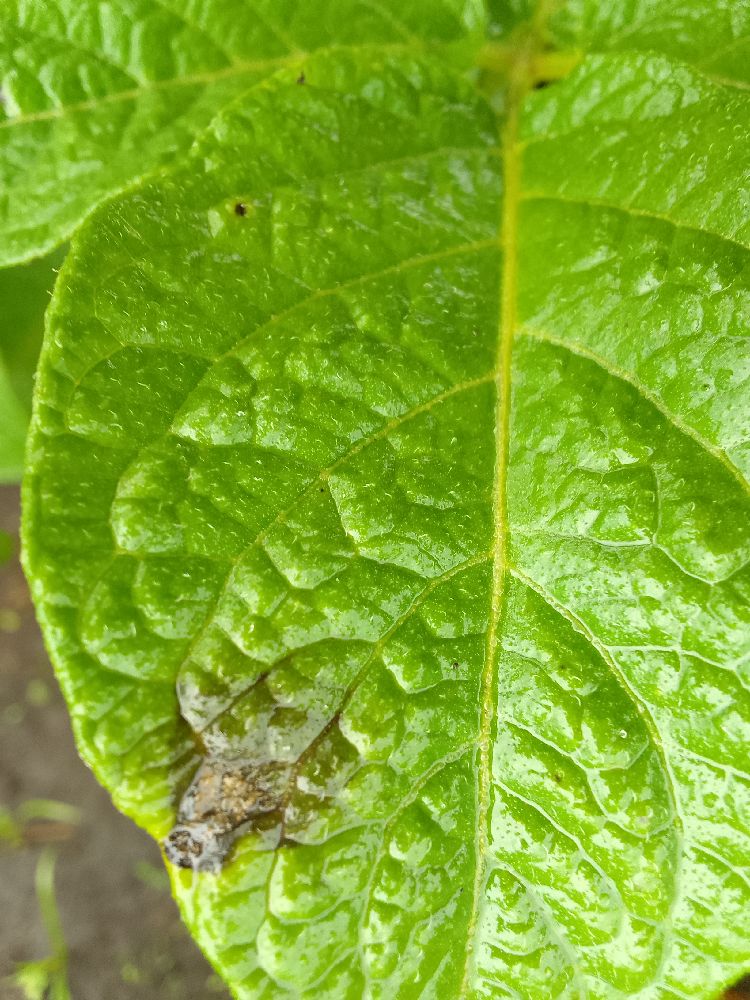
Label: Late blight